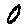
Label: 0